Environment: real
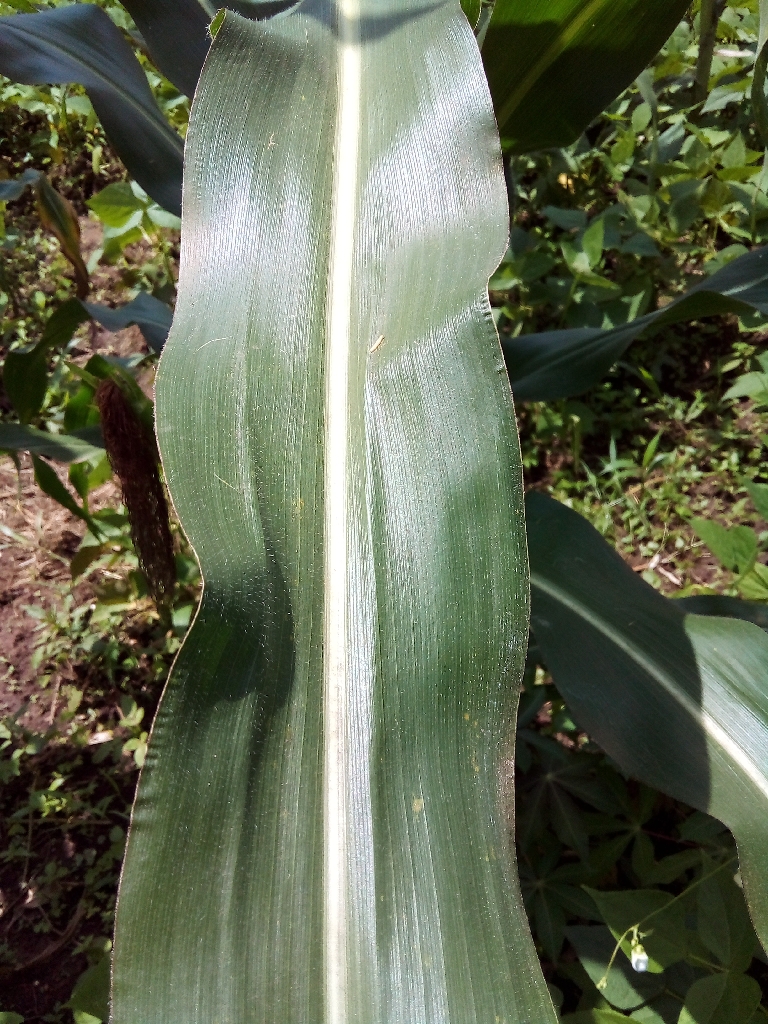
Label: healthy